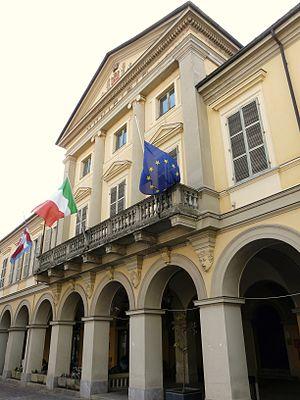
Castellazzo Bormida est une commune italienne de la province d'Alexandrie dans le Piémont en Italie.